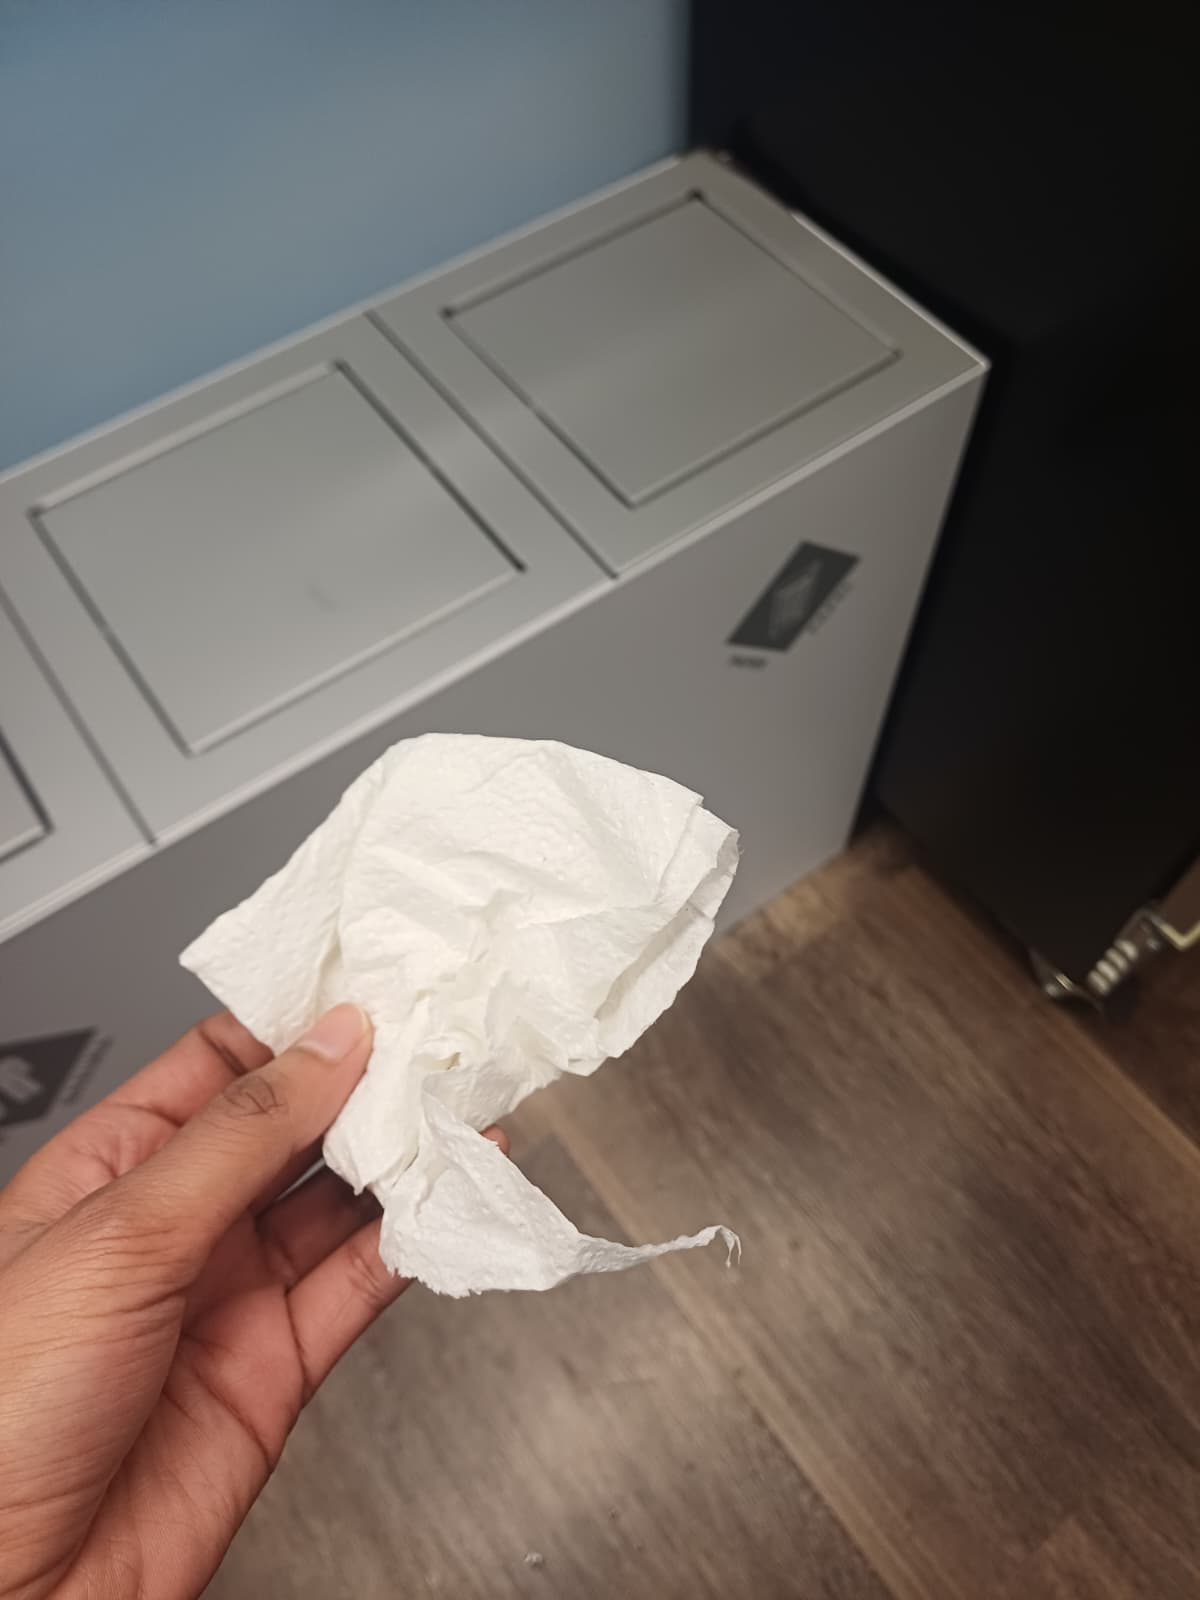
Label: tissues